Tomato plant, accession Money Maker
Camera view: bottom (45 deg); turntable rotation: 270 degrees
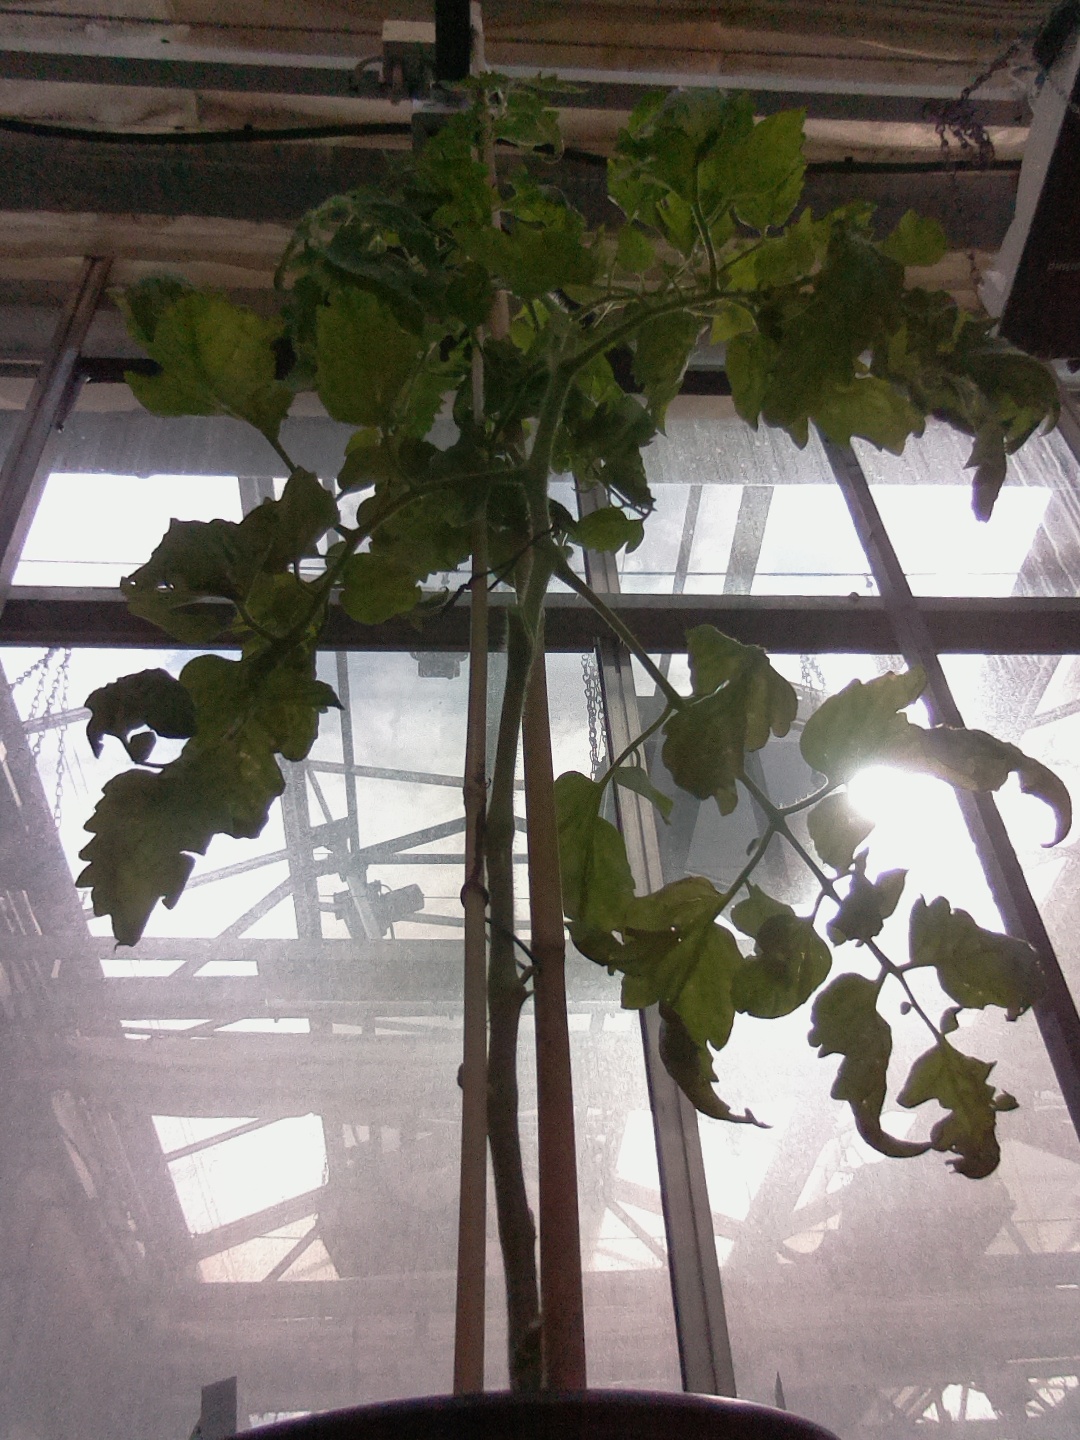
BBCH growth stage 51: First inflorence visible, visible closed flower bud